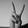
ASL letter: V